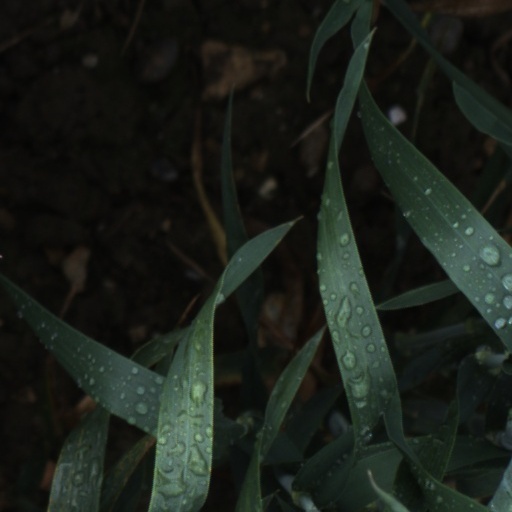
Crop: wheat